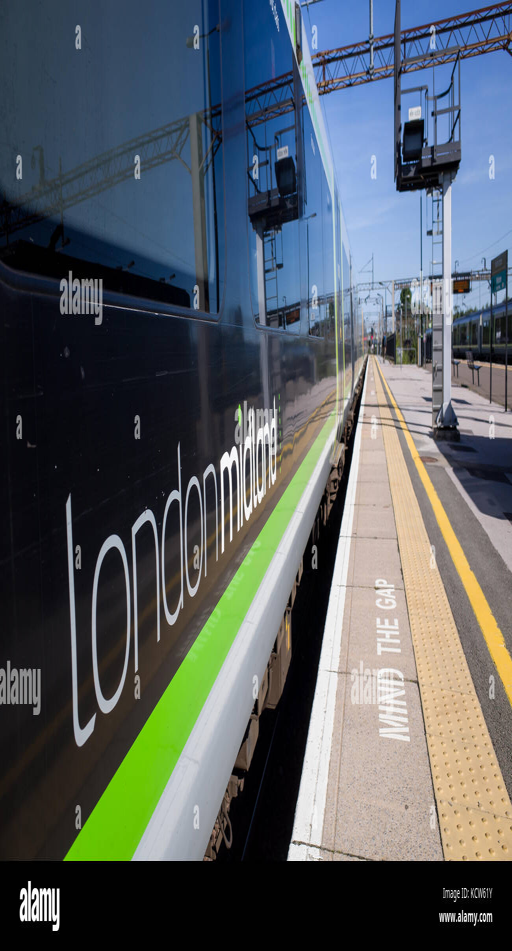
a train waits at the platform